Swaminarayan Bhashyam

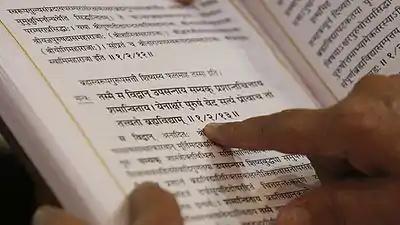
Swaminarayan Bhashyam

Although written in the 21st century, the Swaminarayan Bhashyam is composed in the same style as the Vedanta commentaries which precede it. It expounds and establishes the Akshar-Purushottam Darshan principles according to Swaminarayan's teachings. The five metaphysical eternal entities (jiva, ishvara, maya, Aksharbrahman, and Parabrahman), the ontological distinction of Brahman and Parabrahman, an exposition of what constitutes spiritual knowledge (brahmavidya), and the means to liberation through identifying with Brahman and exclusive devotion to Parabrahman are extensively established through the commentary, using classical hermeneutical moves. This comprehensive commentary on the Prasthanatrayi spans 5 volumes and over 2,000 pages: